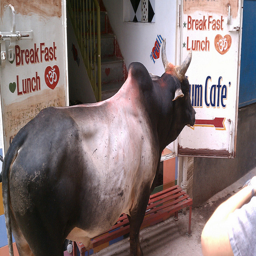
A bovine standing outside of a cafe that serves breakfast and lunch.
A cow stands next to an entrance of a cafe
A hairless cow in front of a building.
A statue of a cow sitting next to a door way.
A smaller animal with horns is looking near a man.